Syria

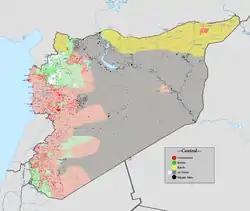
Military situation in December 2015. Islamic State-controlled territory is in grey.

In 1920, a short-lived independent Kingdom of Syria was established under Faisal I of the Hashemite family. However, his rule over Syria ended after only a few months, following the Battle of Maysalun. French troops occupied Syria later that year after the San Remo conference proposed that the League of Nations put Syria under a French mandate. General Gouraud had according to his secretary de Caix two options: "Either build a Syrian nation that does not exist... by smoothing the rifts which still divide it" or "cultivate and maintain all the phenomena, which require our arbitration that these divisions give". De Caix added "I must say only the second option interests me". This is what Gouraud did.